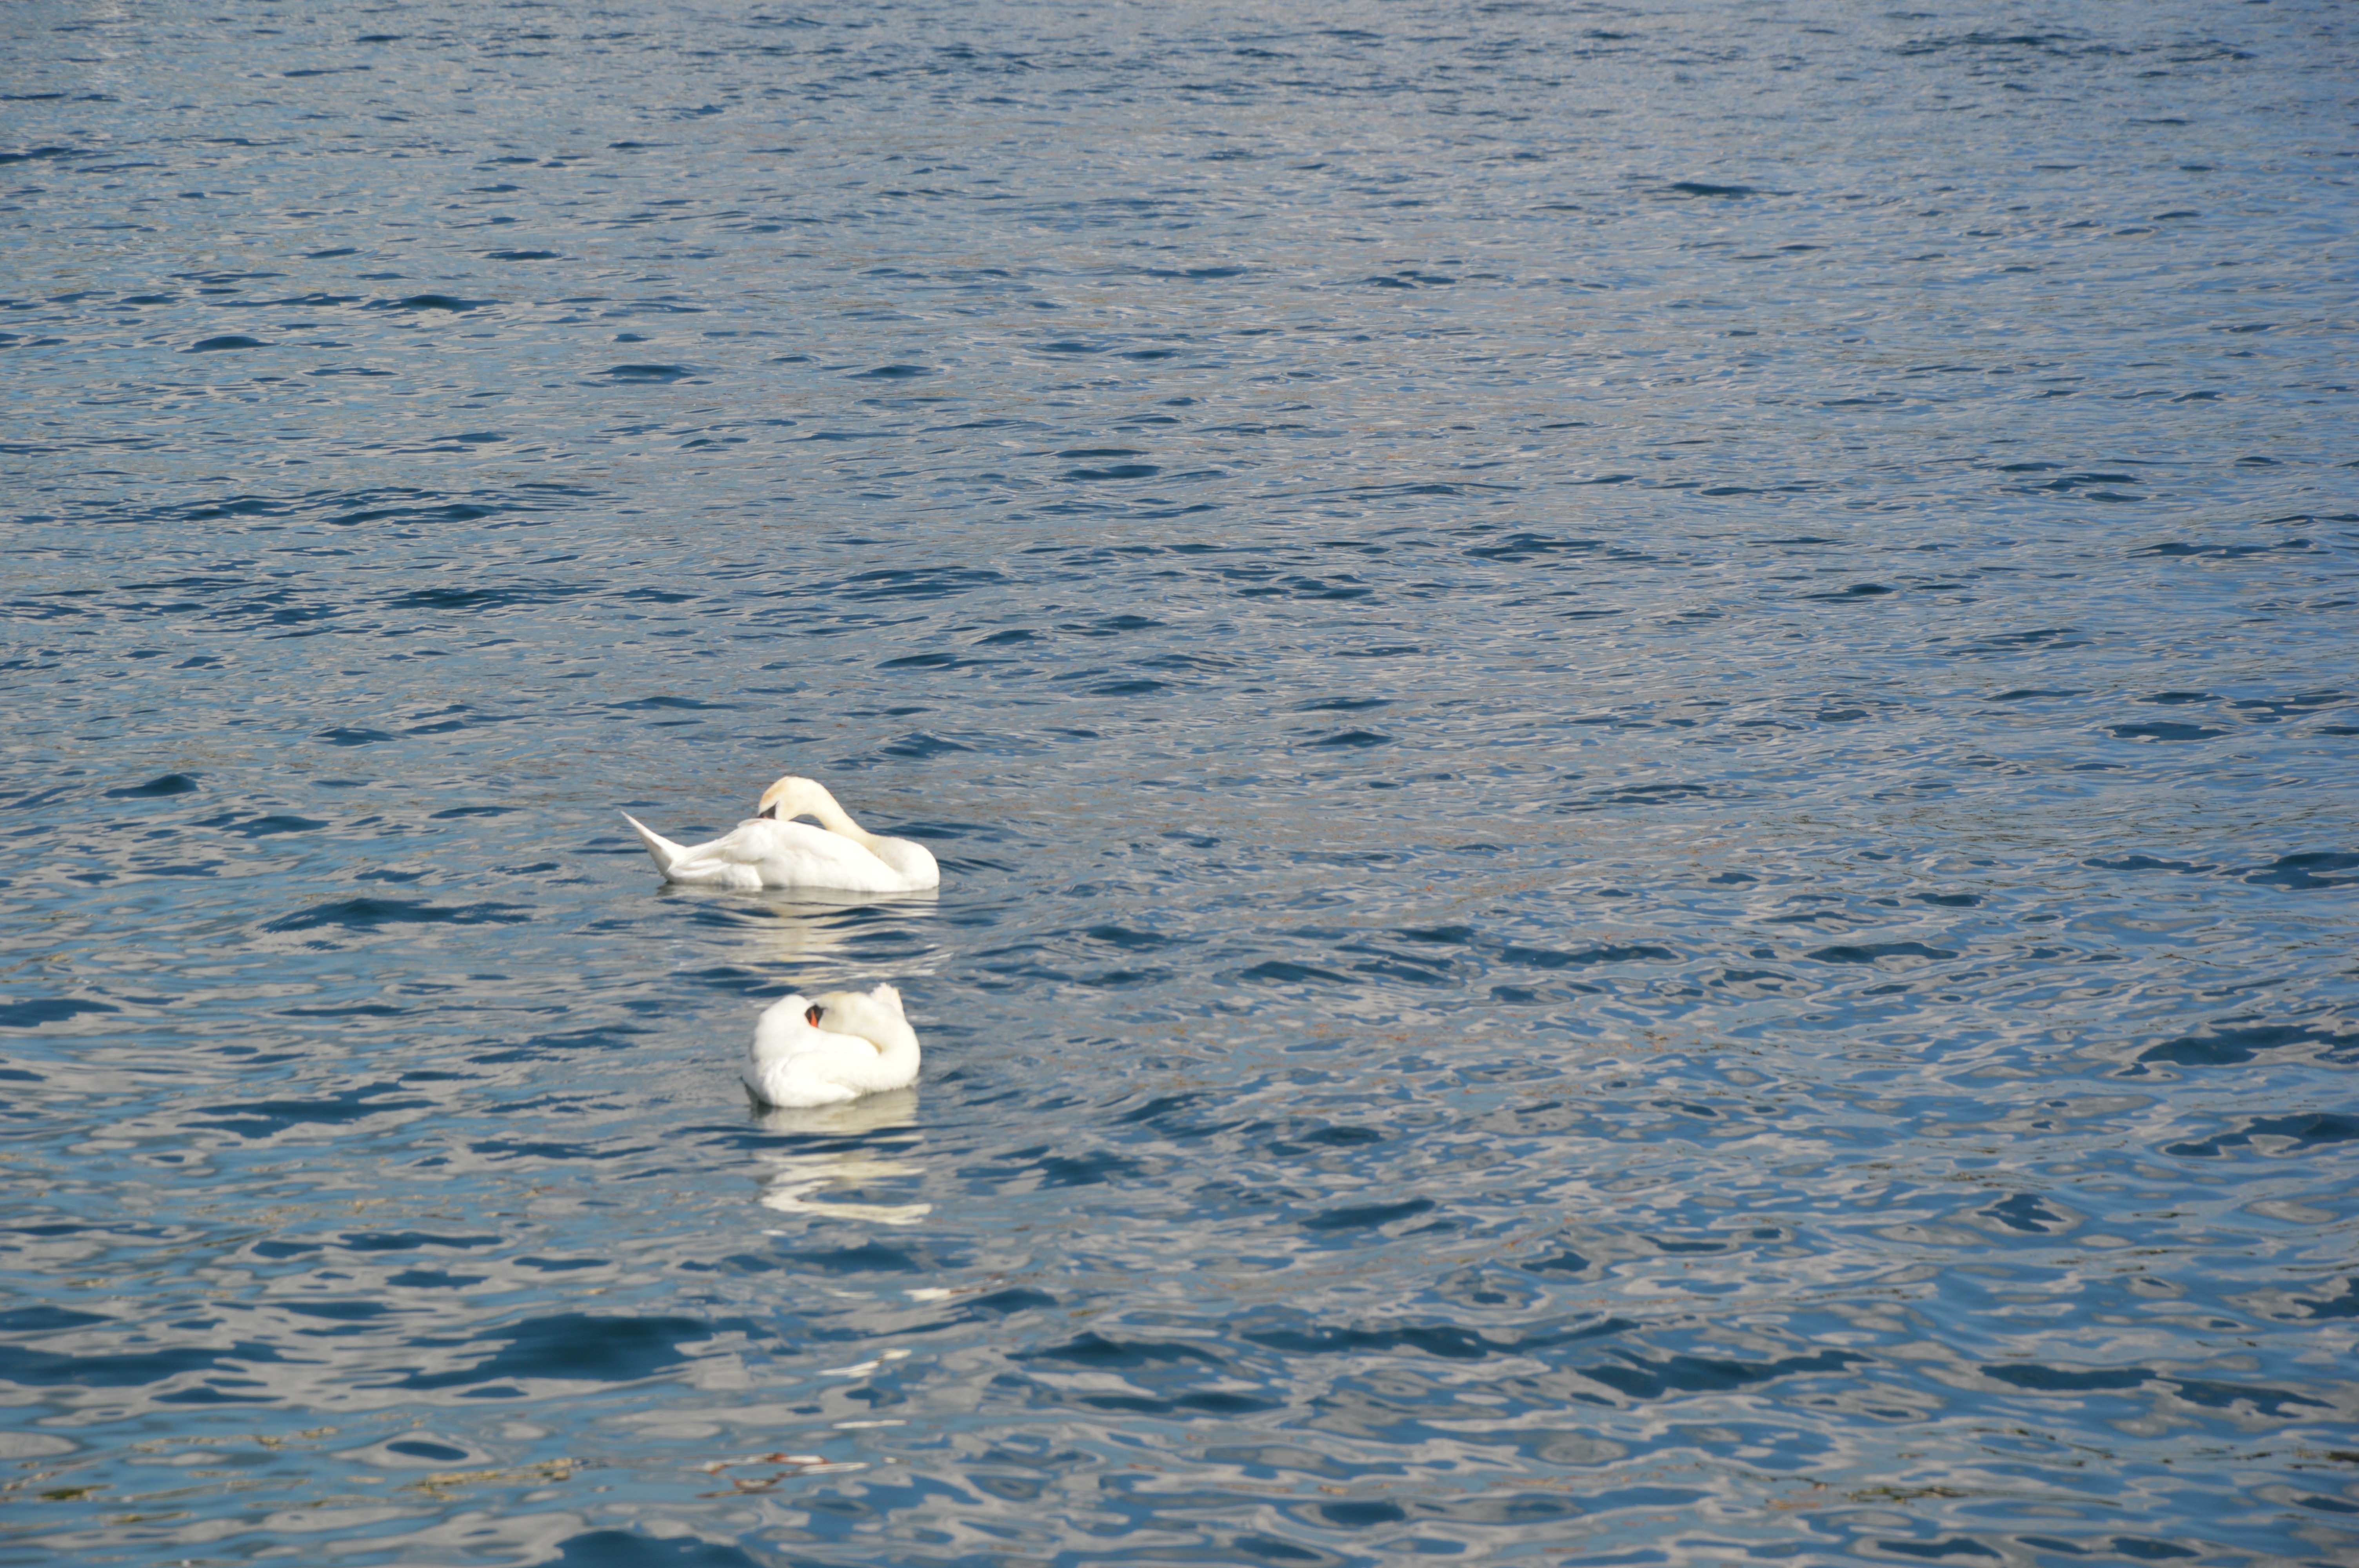
sea, coast, water, ocean, horizon, bird, shore, wave, lake, seabird, ice, reflection, gull, arctic, swimming, swan, water bird